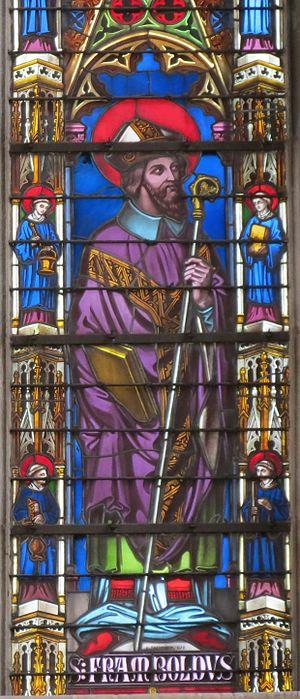
Détail du vitrail du transept nord de 1848 de Thevenot représentant Saint-Frambold, évêque de Bayeux.
Saint Frambold ou Framboldus ou parfois Franbolt, Frambaud, Franbourd a été le quinzième évêque de Bayeux vers 691 - 720.
L'évêque de Bayeux était avant la Révolution considéré comme le second en dignité de la province ecclésiastique de Normandie, après l'archevêque de Rouen.